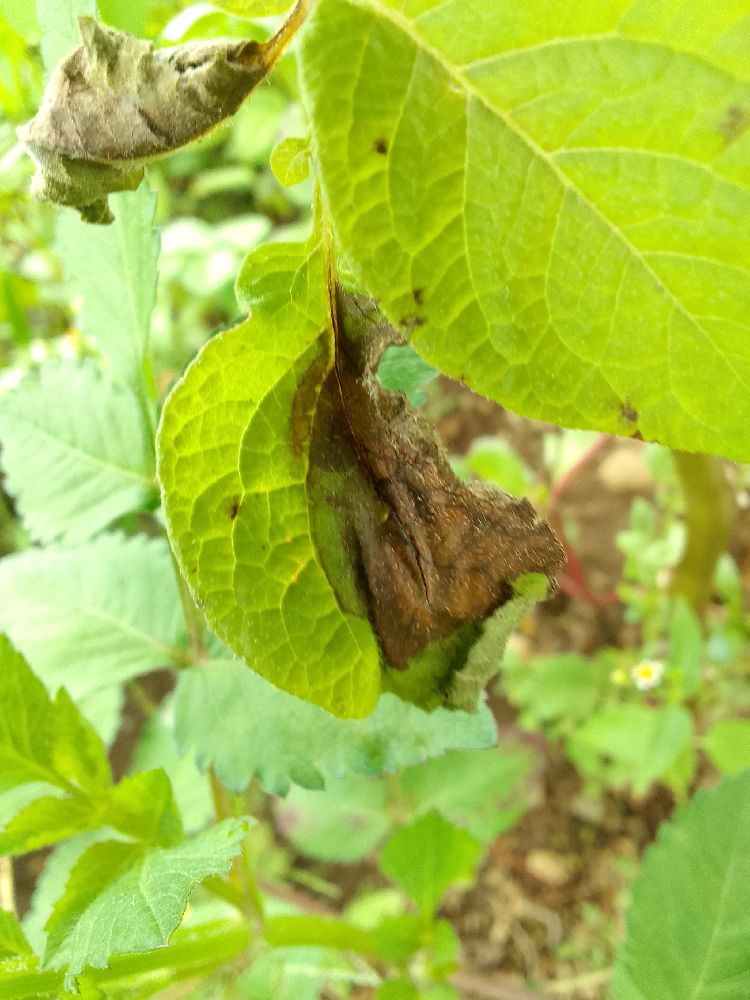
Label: Late blight